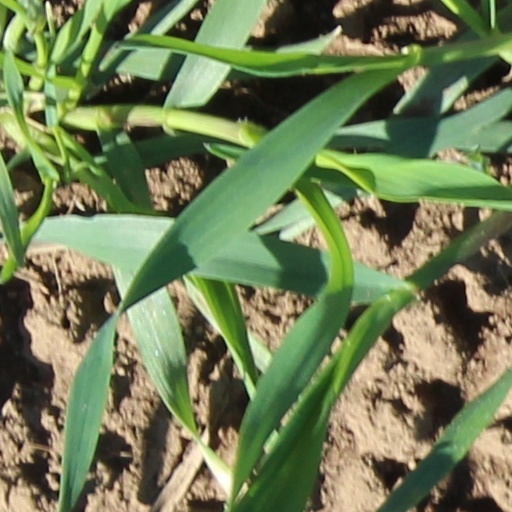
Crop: wheat